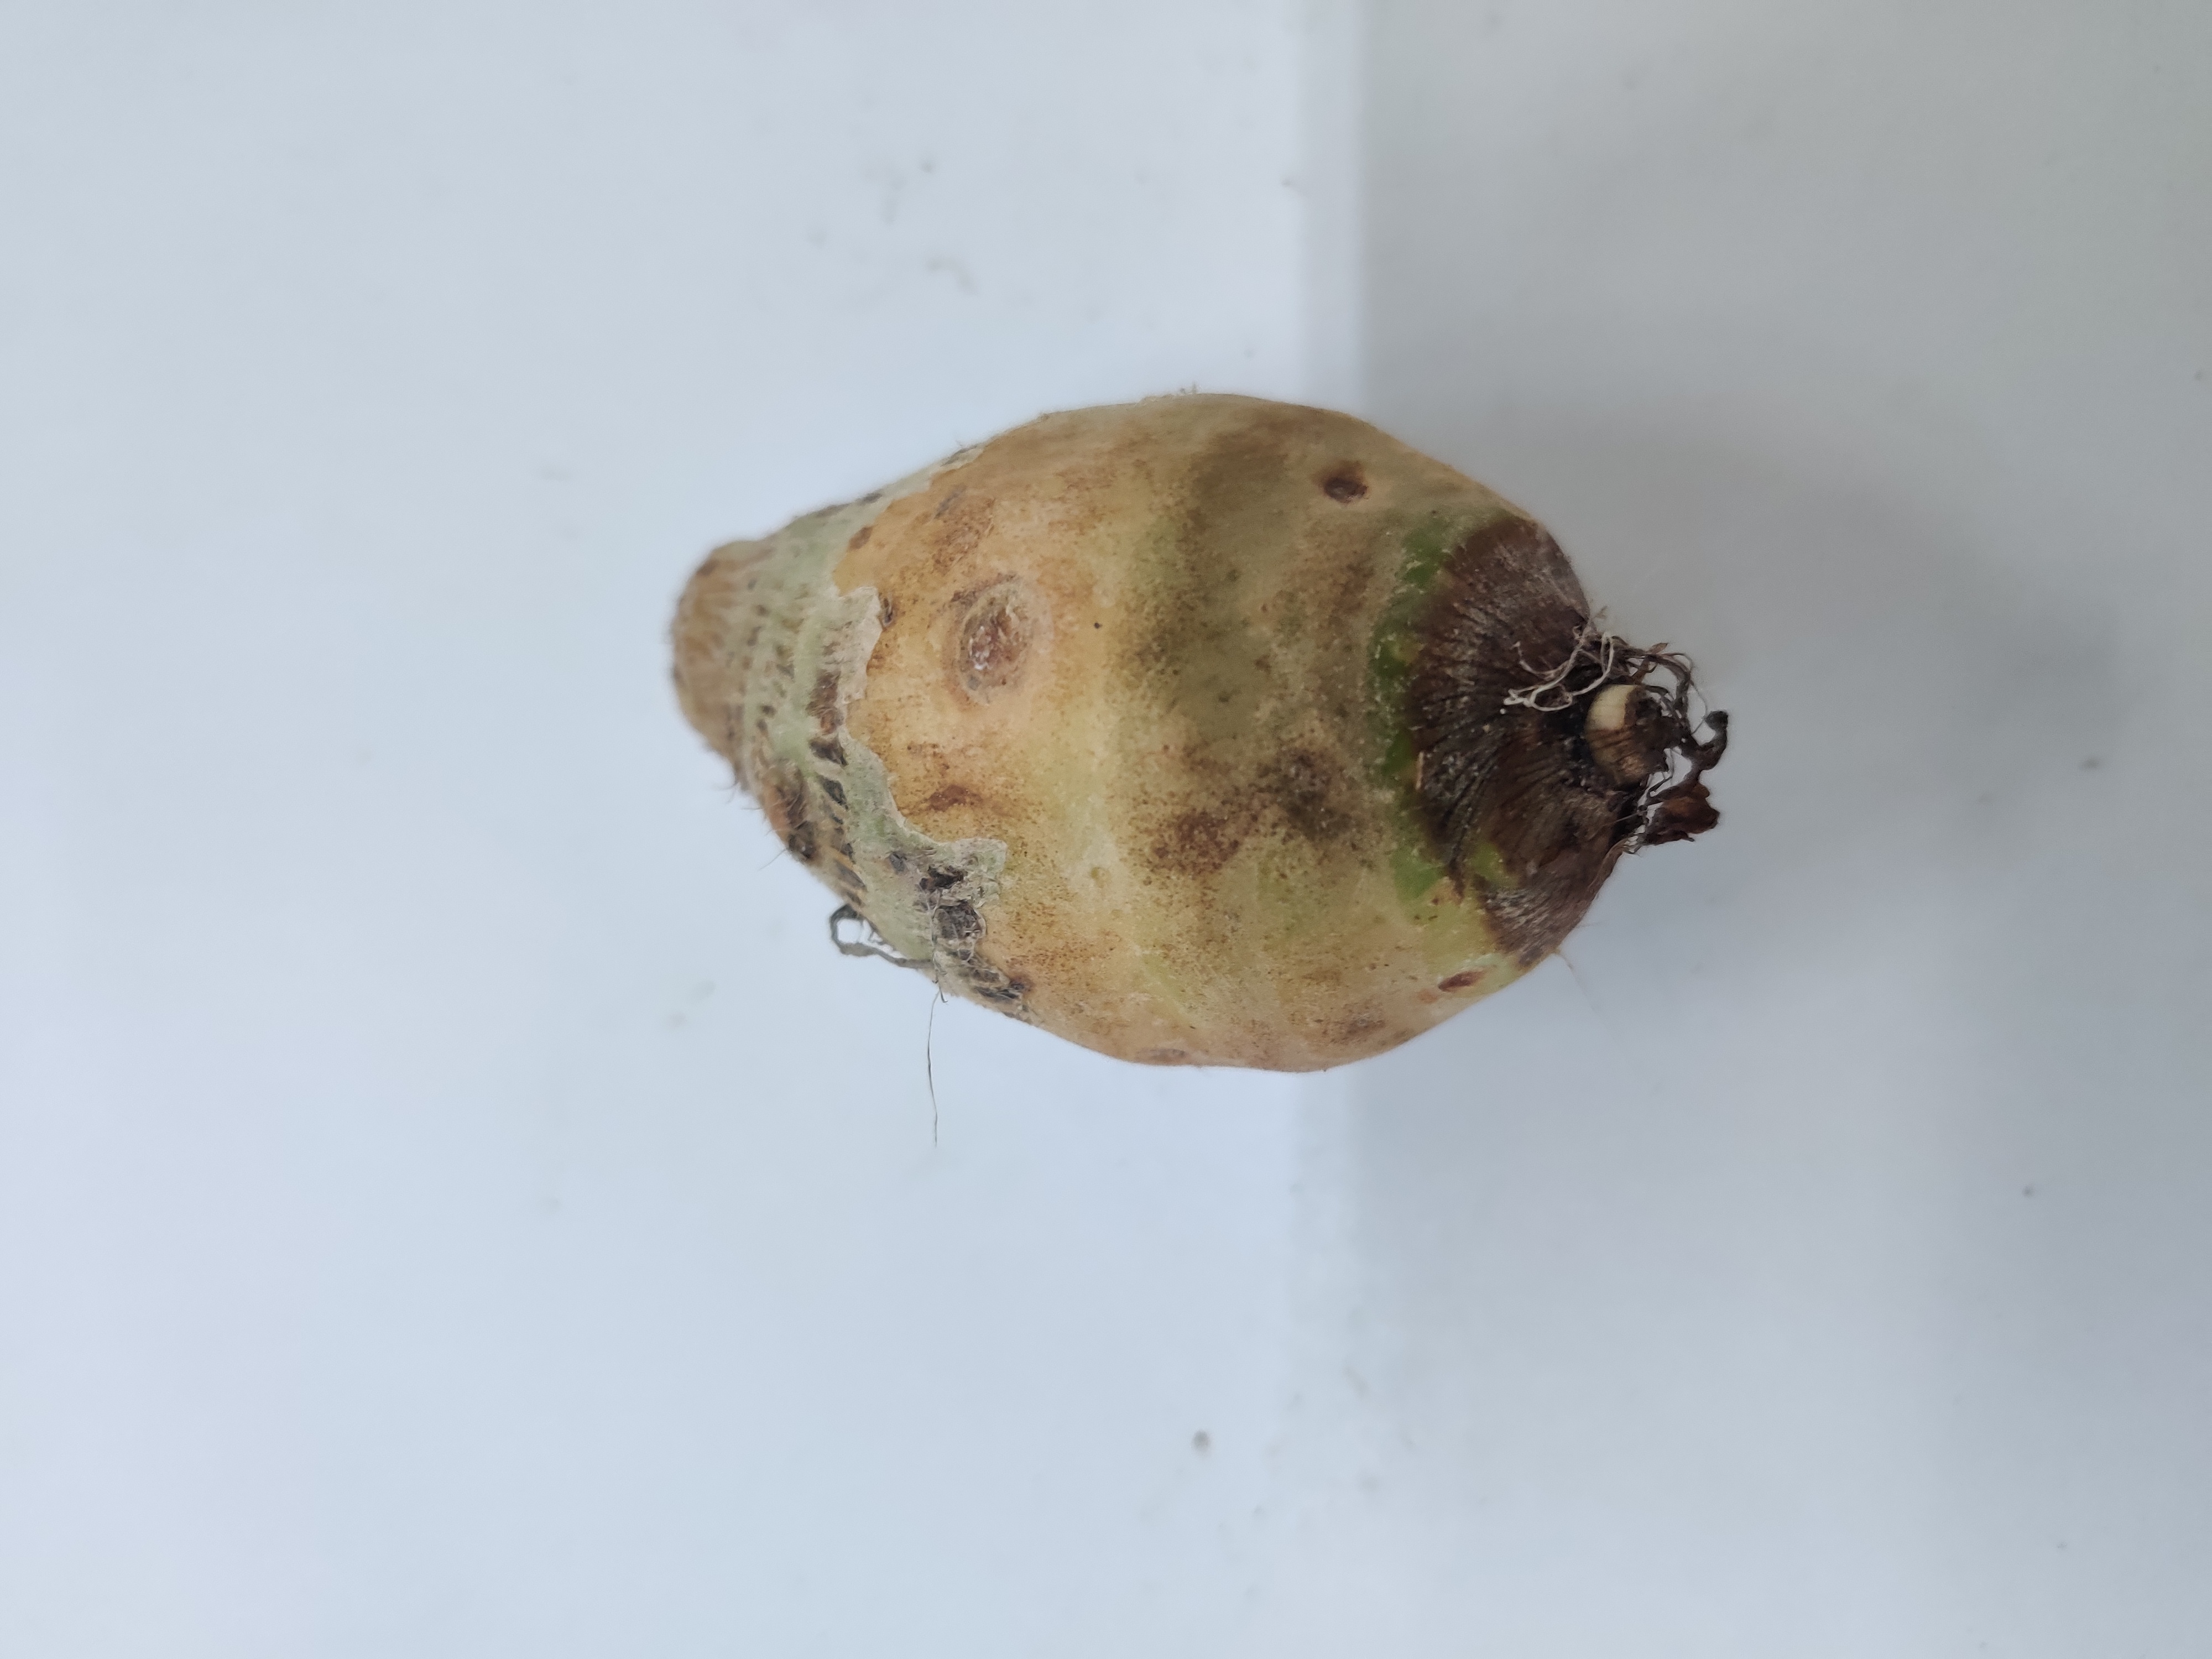
Crop: Taro root
Condition: Damaged